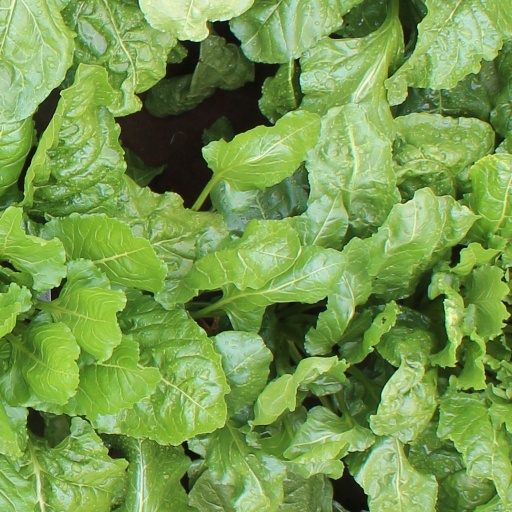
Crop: sugar beet